EastWest Institute

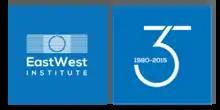
35th Anniversary Logo

The EastWest Institute (EWI), originally known as the Institute for East-West Security Studies and officially the Institute for EastWest Studies, Inc., was an international not-for-profit, non-partisan think tank focused on international conflict resolution through a variety of means, including track 2 diplomacy and track 1.5 diplomacy (conducted with the direct involvement of official actors), hosting international conferences, and authoring publications on international security issues. EWI employed networks in political, military, and business establishments in the United States, Europe, and the former Soviet Union.